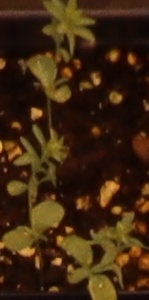
Label: Flax